Harold Caballeros

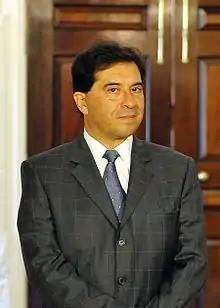
Caballeros in 2012

Harold Caballeros (born June 20, 1956 in Guatemala City Guatemala) is a Guatemalan attorney, businessman, and politician who served of Guatemala's Minister of Foreign Affairs from 14 January 2012 to 14 January 2013 under the government of Otto Pérez Molina. He founded the Vision with Values (VIVA) political party in 2007 and served as its Secretary General from January 2007 to July 2014. He was dean of the Universidad San Pablo de Guatemala (USPG).